Climate change in Canada

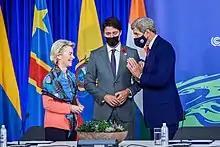
Prime minister Trudeau with Ursula von der Leyen and John Kerry at COP26

The Public Health Agency of Canada reported that the number of reported Lyme disease cases in Canada increased from 144 cases in 2009 to 2,025 cases in 2017. Dr. Duncan Webster, an infectious disease consultant at Saint John Regional Hospital, links this increase in disease incidence to the increase in the population of blacklegged ticks. The tick population has increased due largely to shorter winters and warmer temperatures associated with climate change.